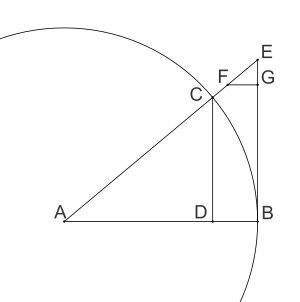
L'inégalité de Huygens est un résultat mathématique établissant que, sur l'intervalle de, l'inégalité suivante est vérifiée.